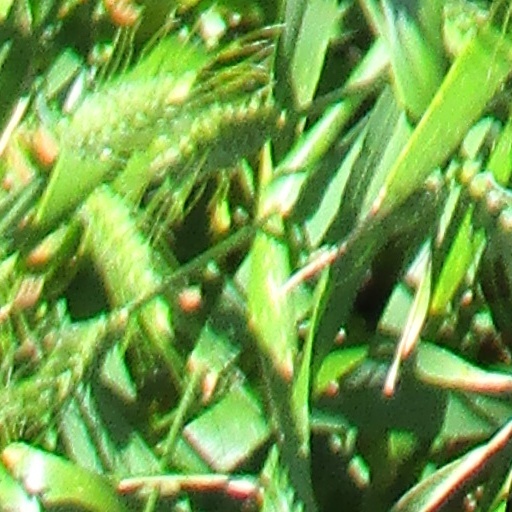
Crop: wheat